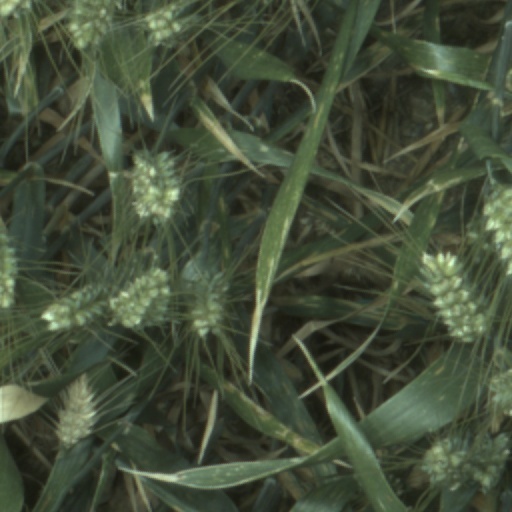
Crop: wheat